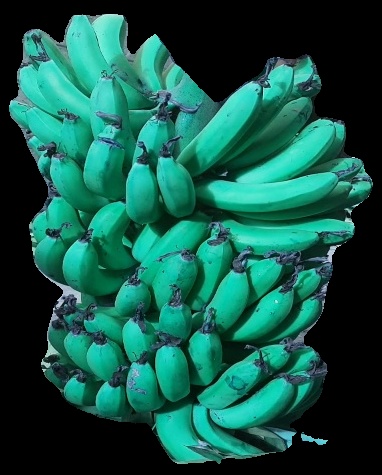
Variety: pachbale
Grade: grade3